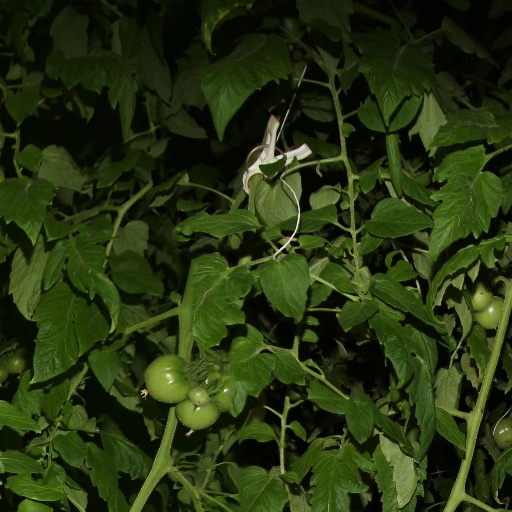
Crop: tomato